Horses in the Middle Ages

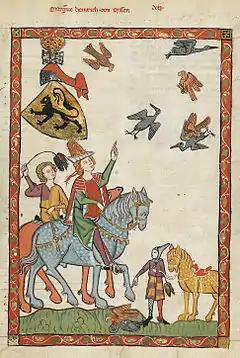
Medieval people engaging in falconry from horseback. The horses appear to have the body type of palfreys or jennets. "from" the Codex Manesse.

During the Decline of the Roman Empire and the Early Middle Ages, much of the quality breeding stock developed during the classical period was lost due to uncontrolled breeding and had to be built up again over the following centuries. In the west, this may have been due in part to the reliance of the British and Scandinavians on infantry-based warfare, where horses were only used for riding and pursuit.